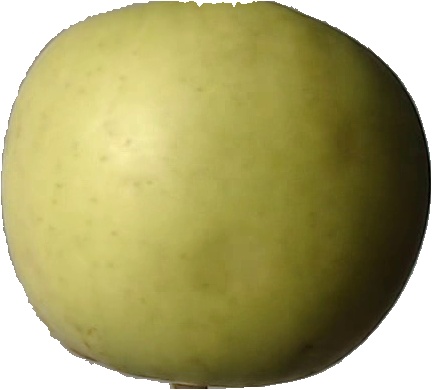
Label: apple_golden_3